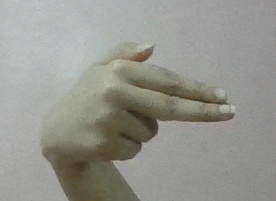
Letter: ghain